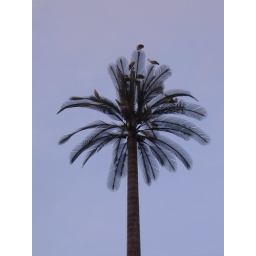
in giant plastic palm tree